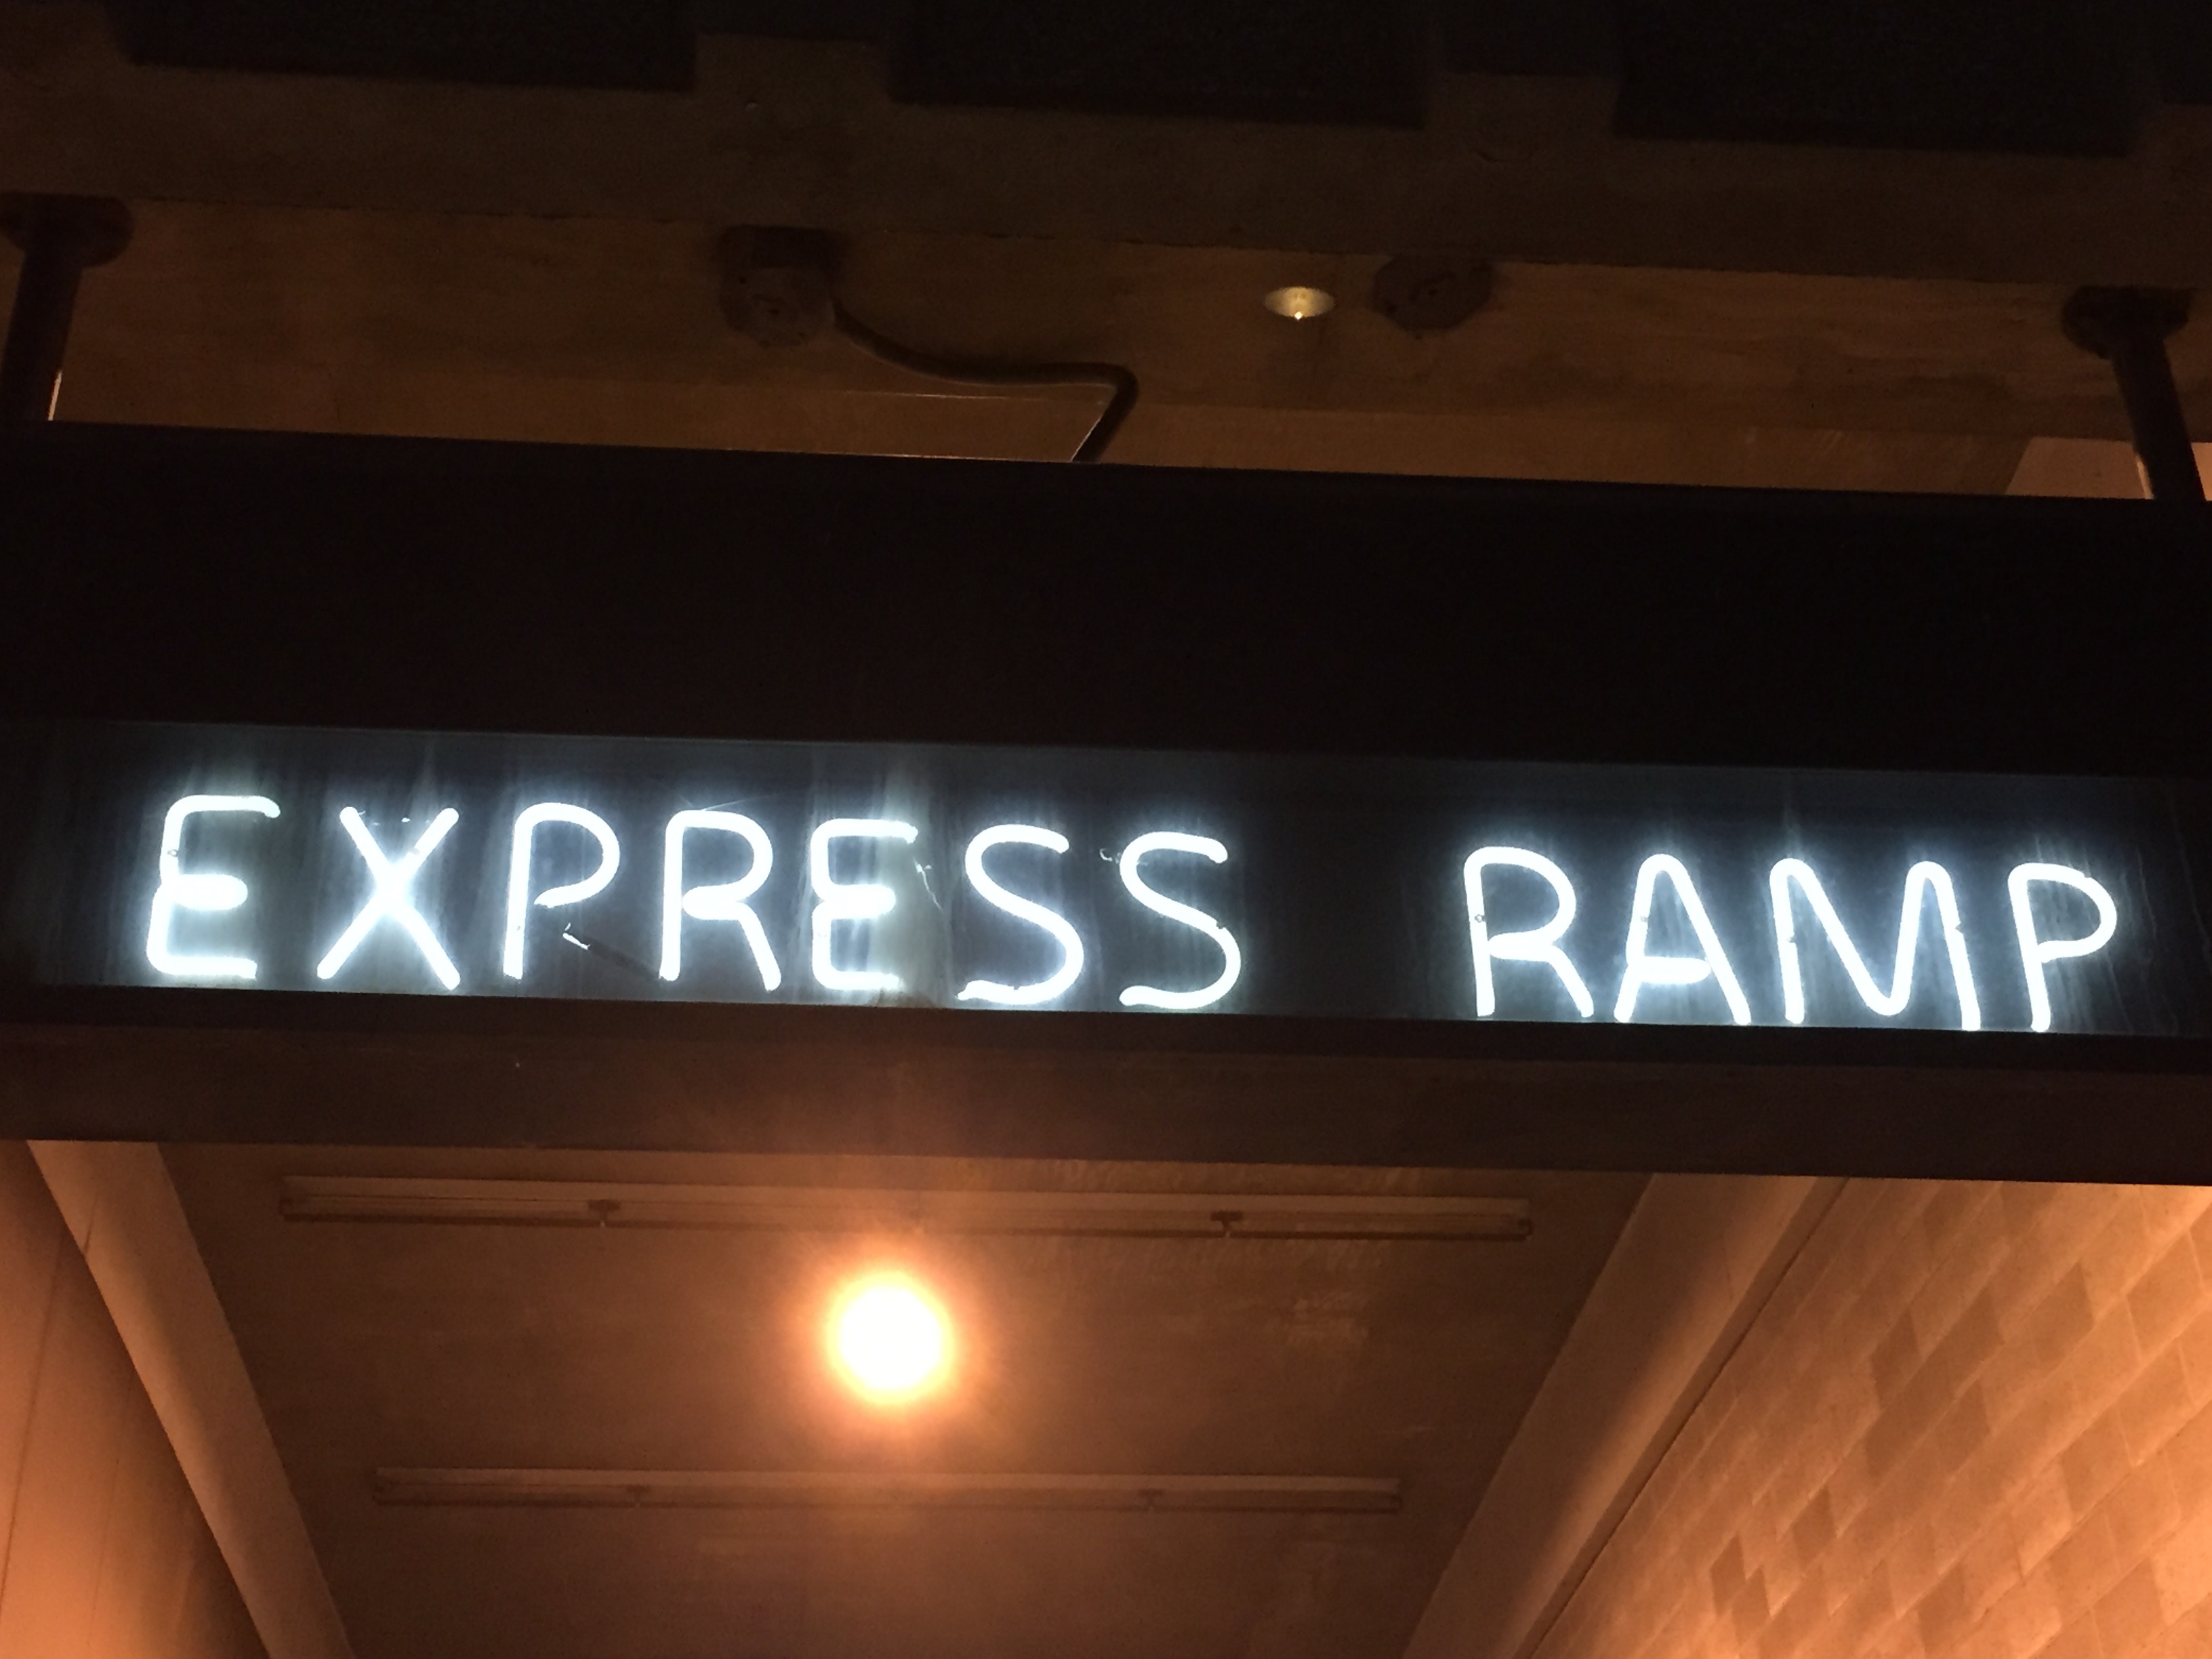
light, night, sign, signage, lighting, neon, neon sign, shape